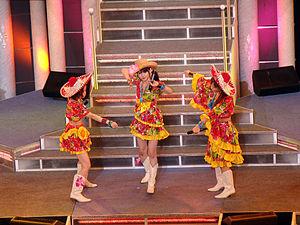
Aika Mitsui (gauche), Sayumi Michishige (centre), et Eri Kamei (droite) de Morning Musume pendant le Platinum 9 Tour 2009 à Nakano Sun Plaza, Tokyo
Morning Musume ou Morning Musume。, ou en abrégé Mōmusu, alias Zao An Shao Nu Zu en Chine, est un groupe féminin de J-pop du Hello! Project à l'effectif changeant, composé d'idoles japonaises, édité par le label Zetima de la société Up-Front au Japon. À partir de 2014, l'année actuelle est désormais ajoutée à la fin du nom du groupe, d'abord sous la forme « Morning Musume '14 » en 2014, puis « Morning Musume '15 » en 2015, « Morning Musume '16 » en 2016, « Morning Musume '17 » en 2017, « Morning Musume '18 » en 2018, « Morning Musume '19 » en 2019...